Dawar Bakhsh

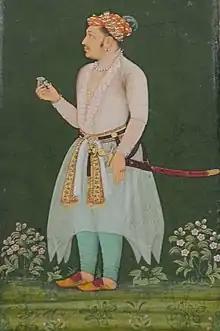

Dawar Bakhsh (– 23 January 1628), which means "God Given", was the ruler of the Mughal Empire for a short time between 1627–1628, immediately after the death of his grandfather Jahangir (r. 1605–1627).